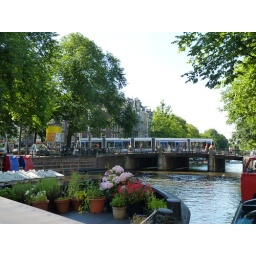
View of flower pots on a barge in a canal as a tram travels over a bridge in Amsterdam, Netherlands